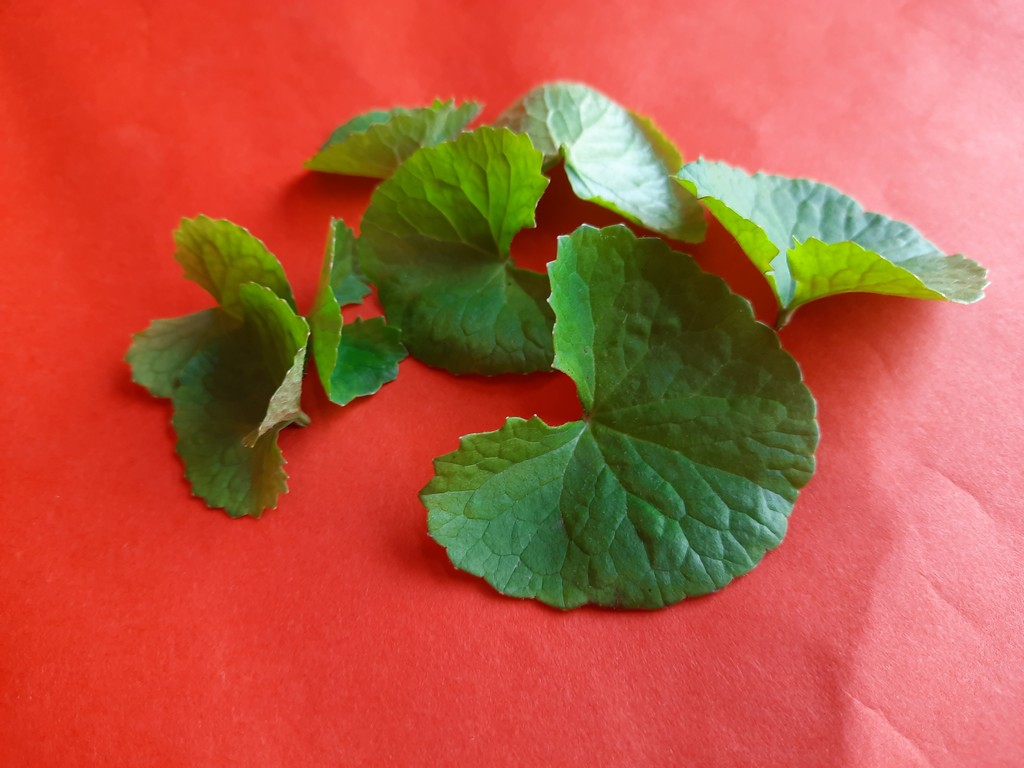
Label: Healthy